Question: Please indicate a possible affordance area of cup that can be used for holding
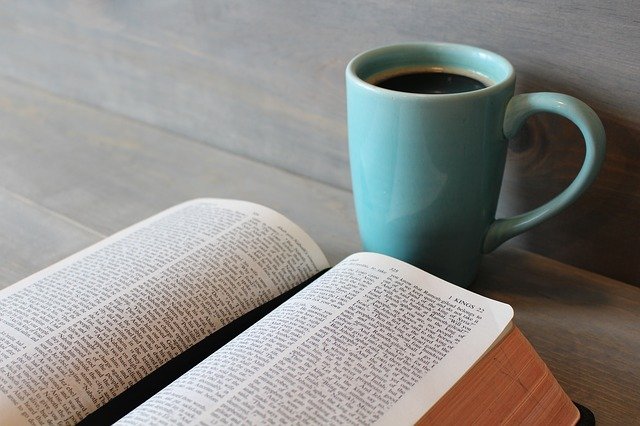
Answer: [352.5, 38.5, 590.5, 276.5]